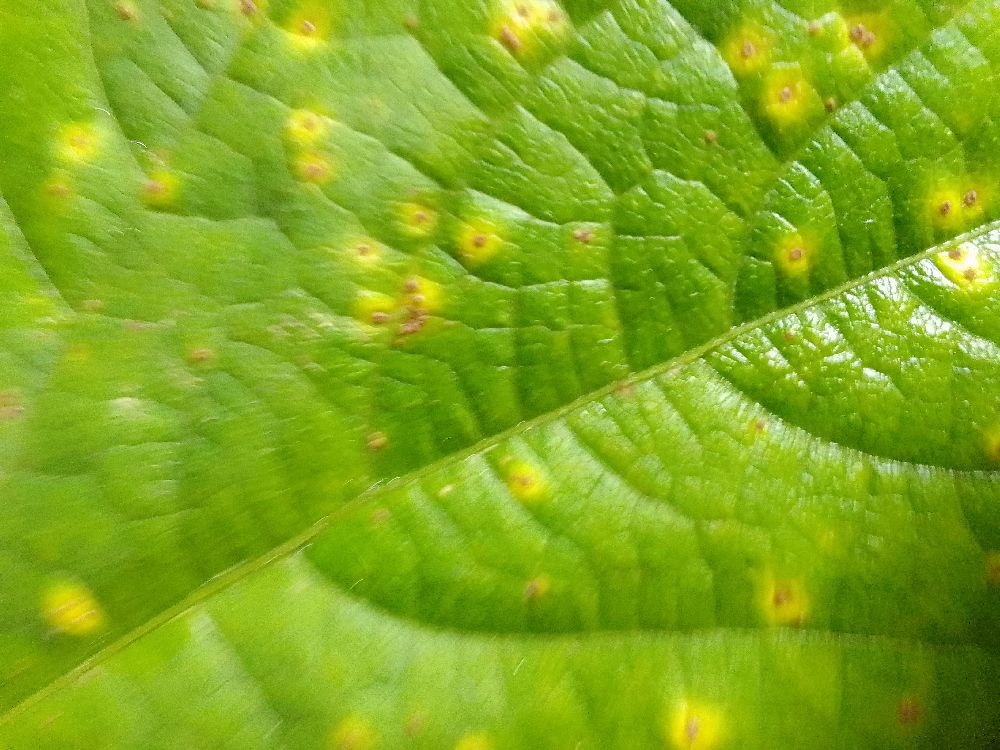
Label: rust